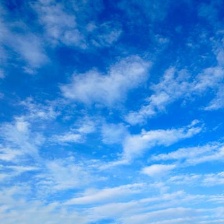
Cloud type: Cirrostratus